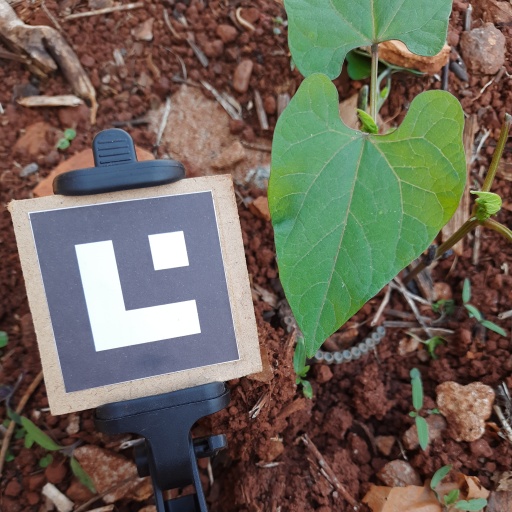
Observations: wavy surface, no eating holes, under shade